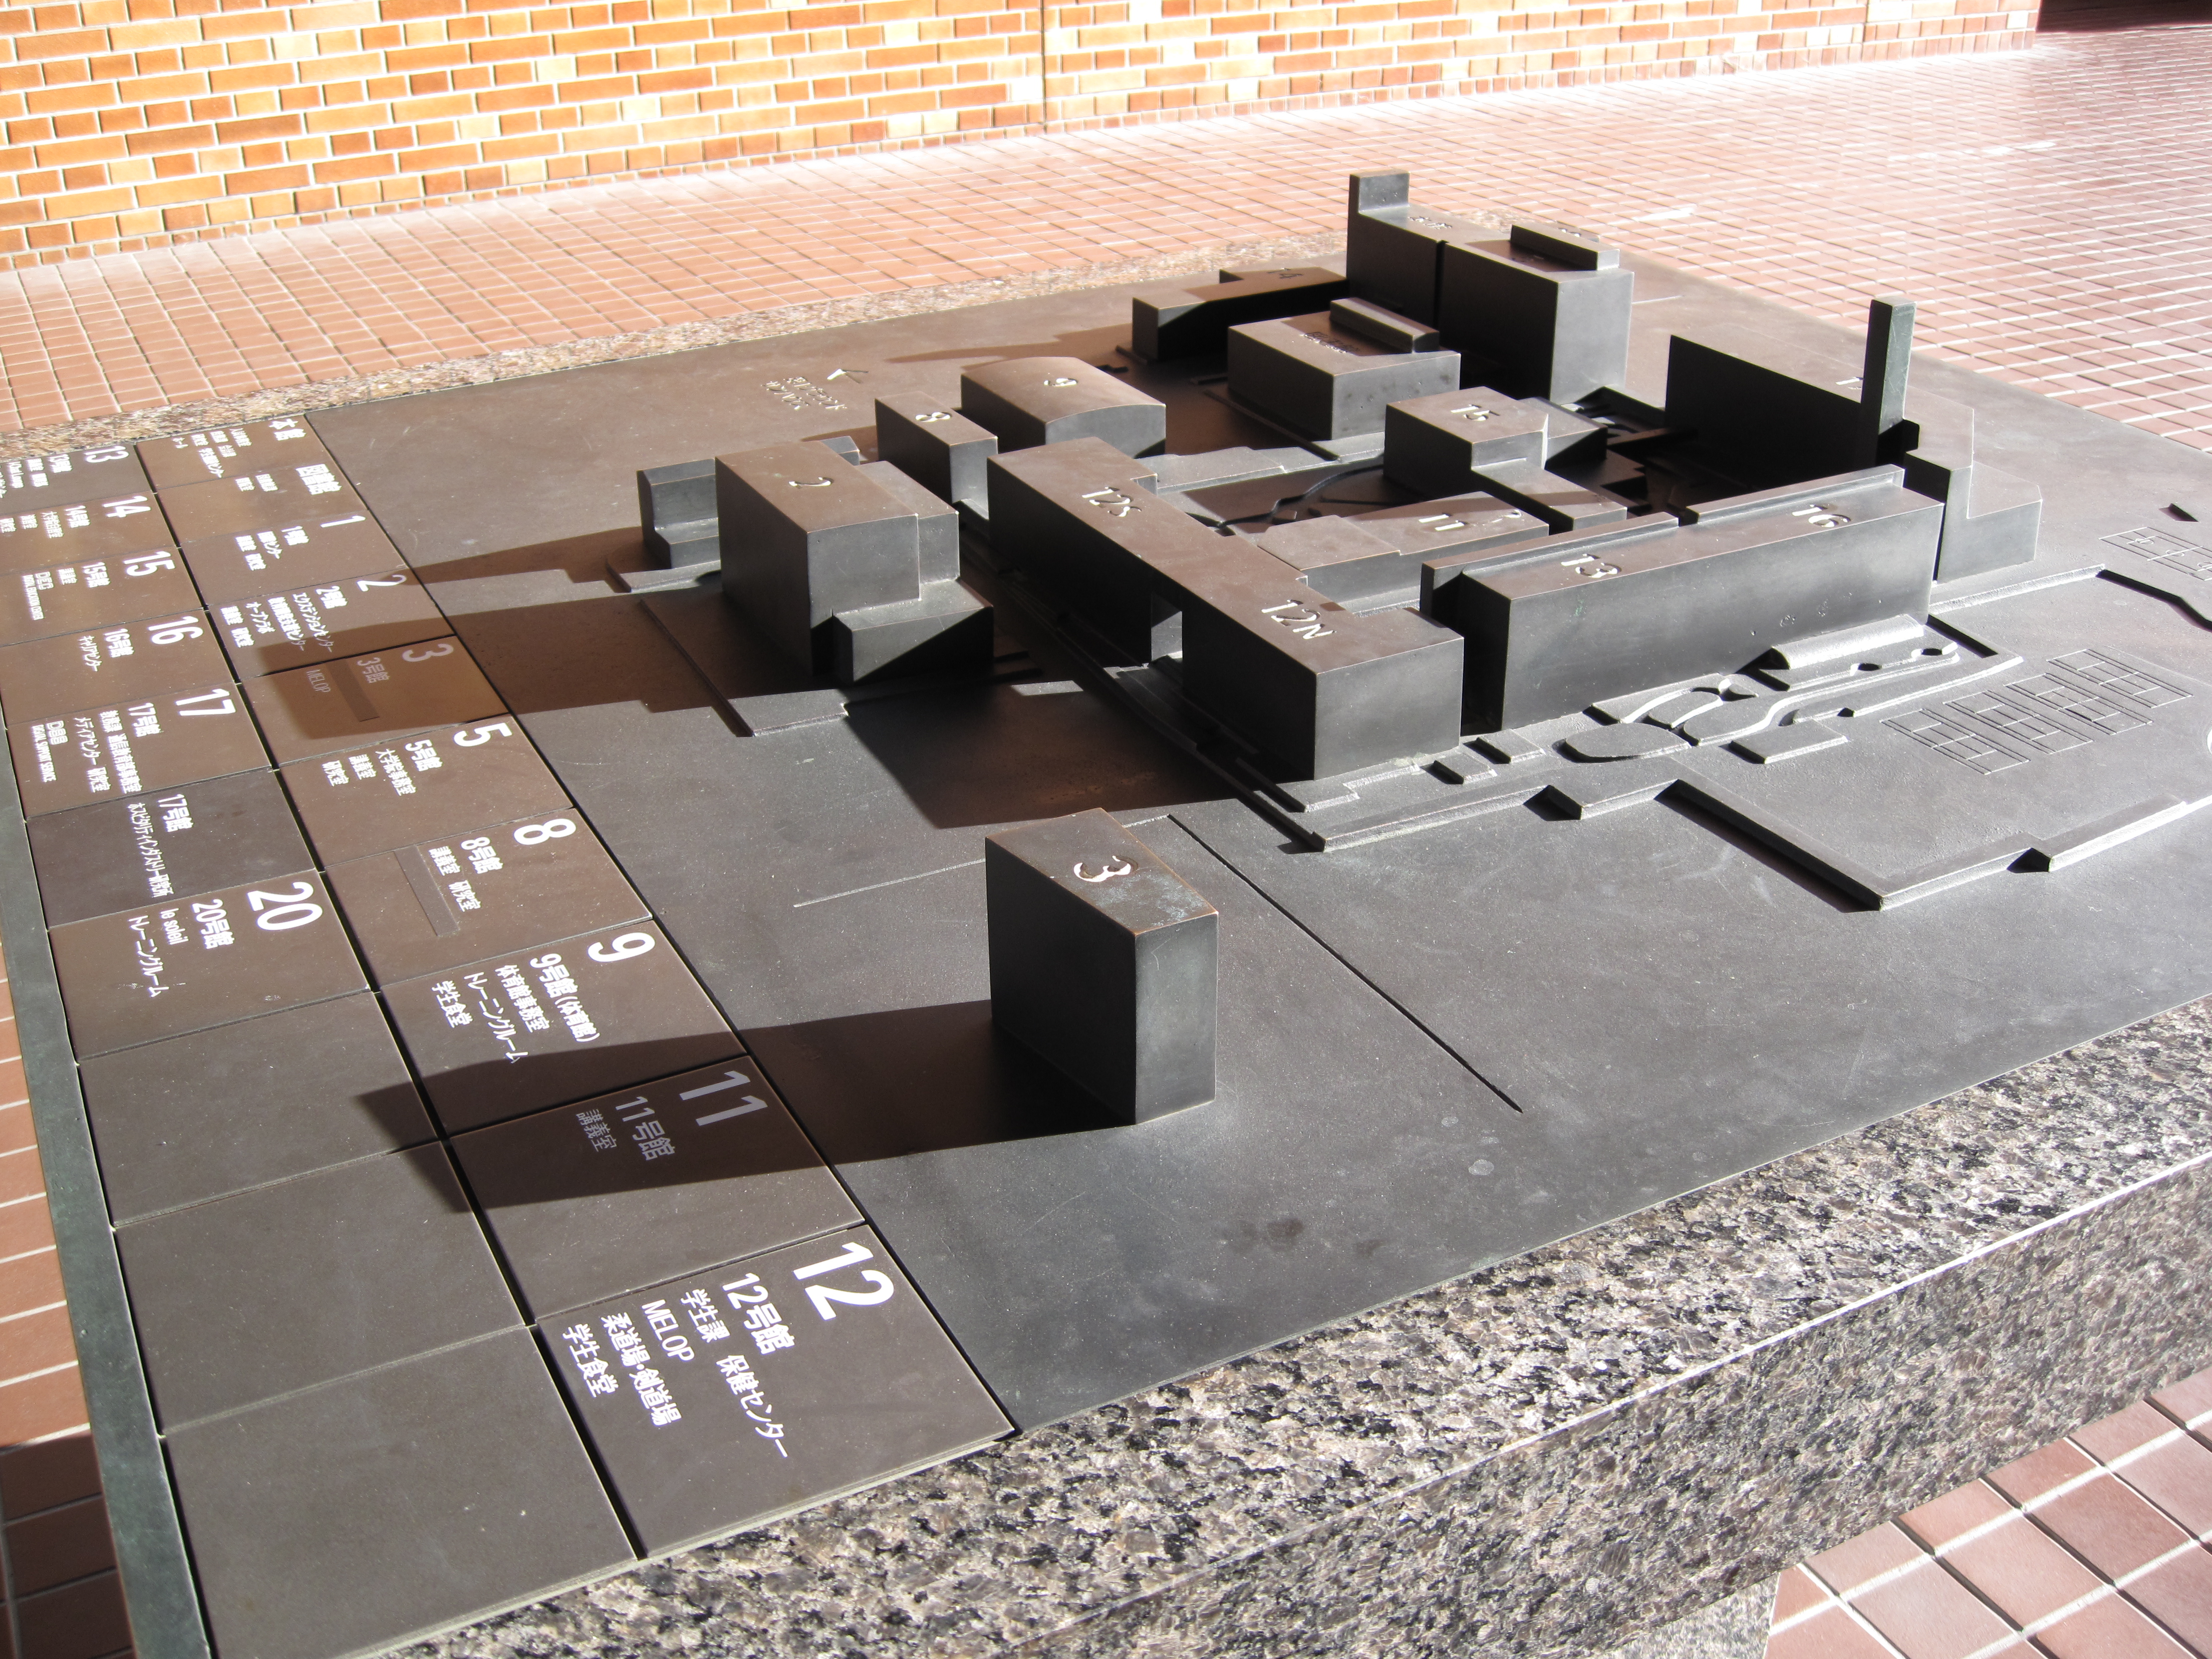
table, floor, japan, flooring